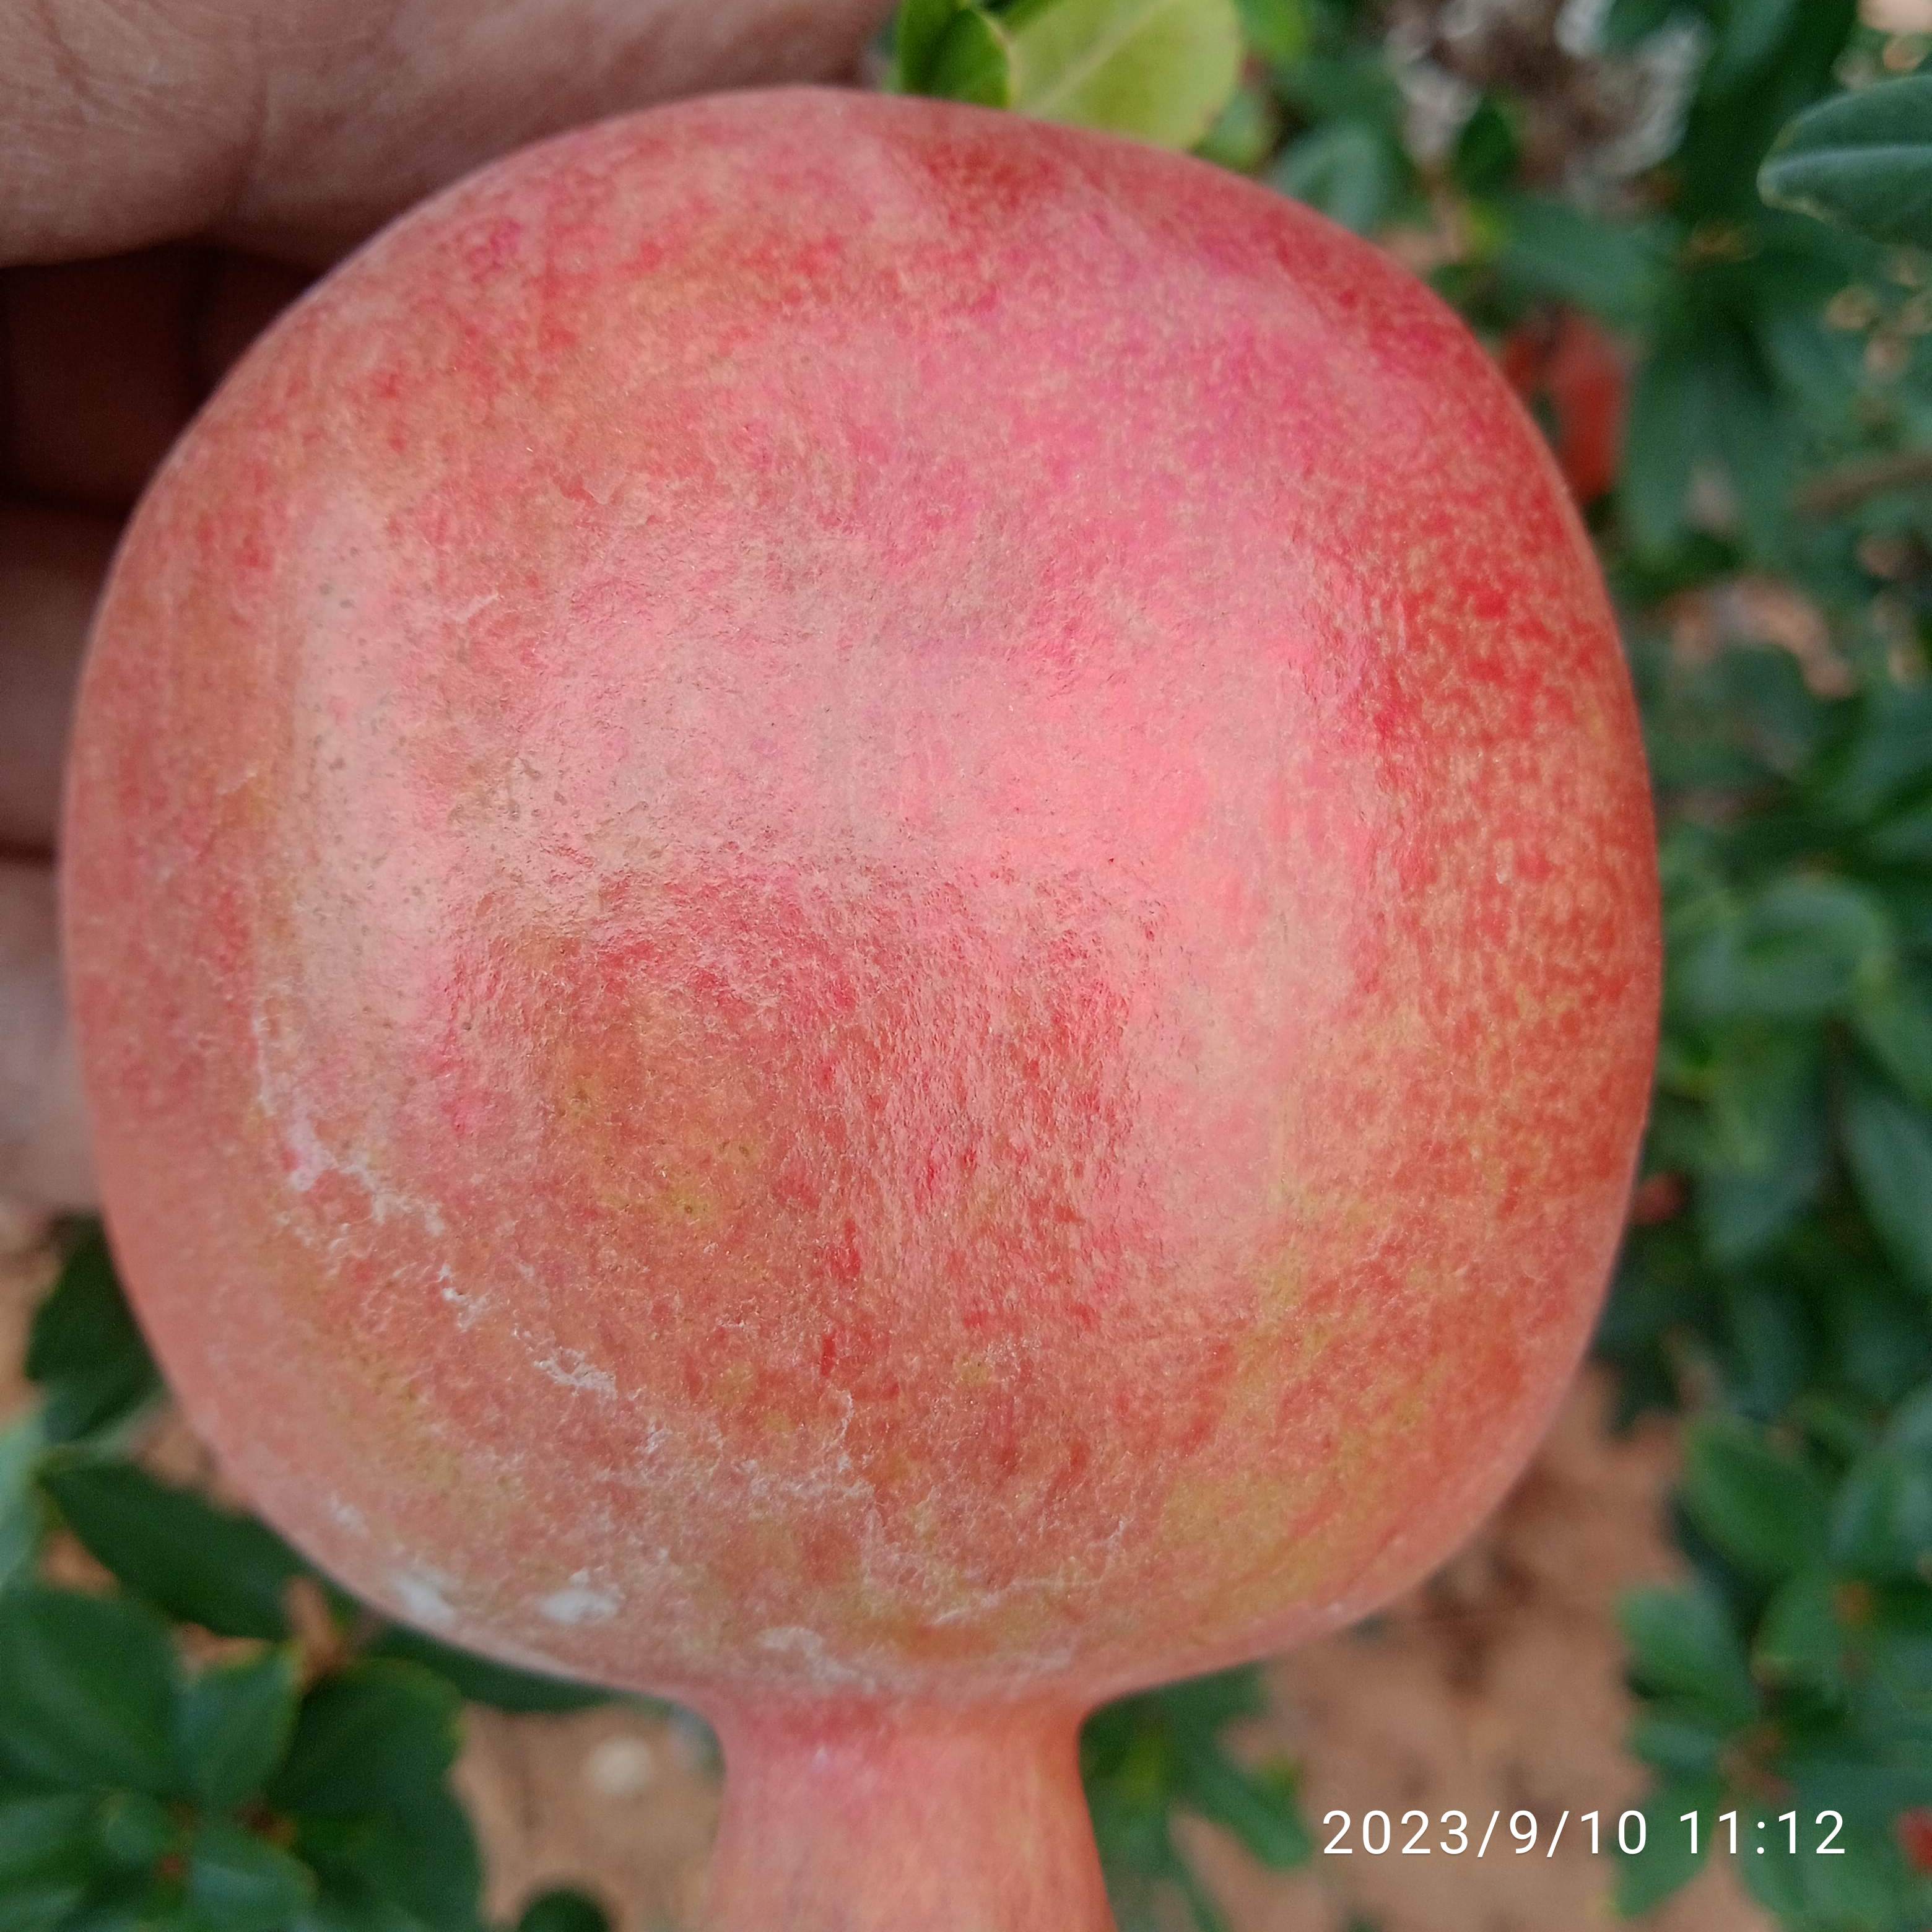
Label: Healthy